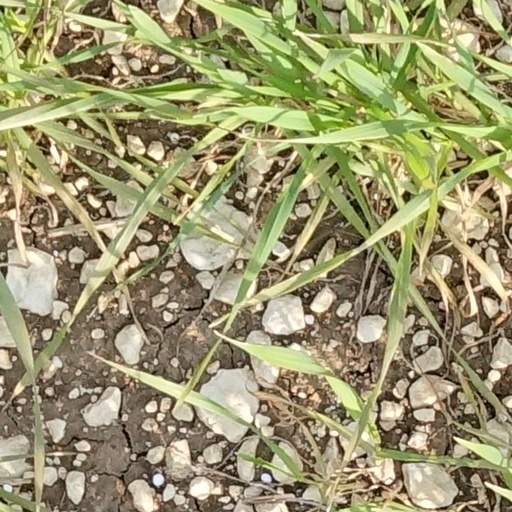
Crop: wheat